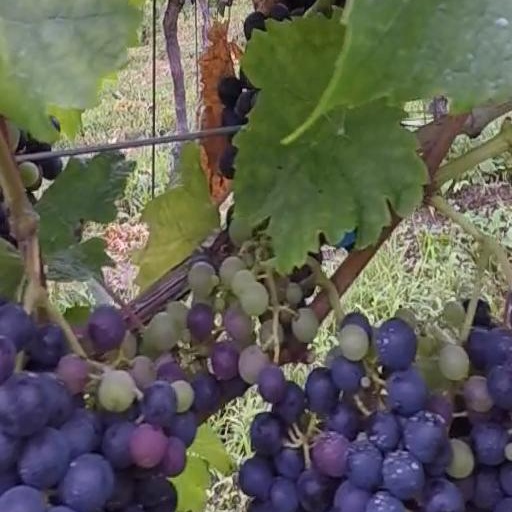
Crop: grape